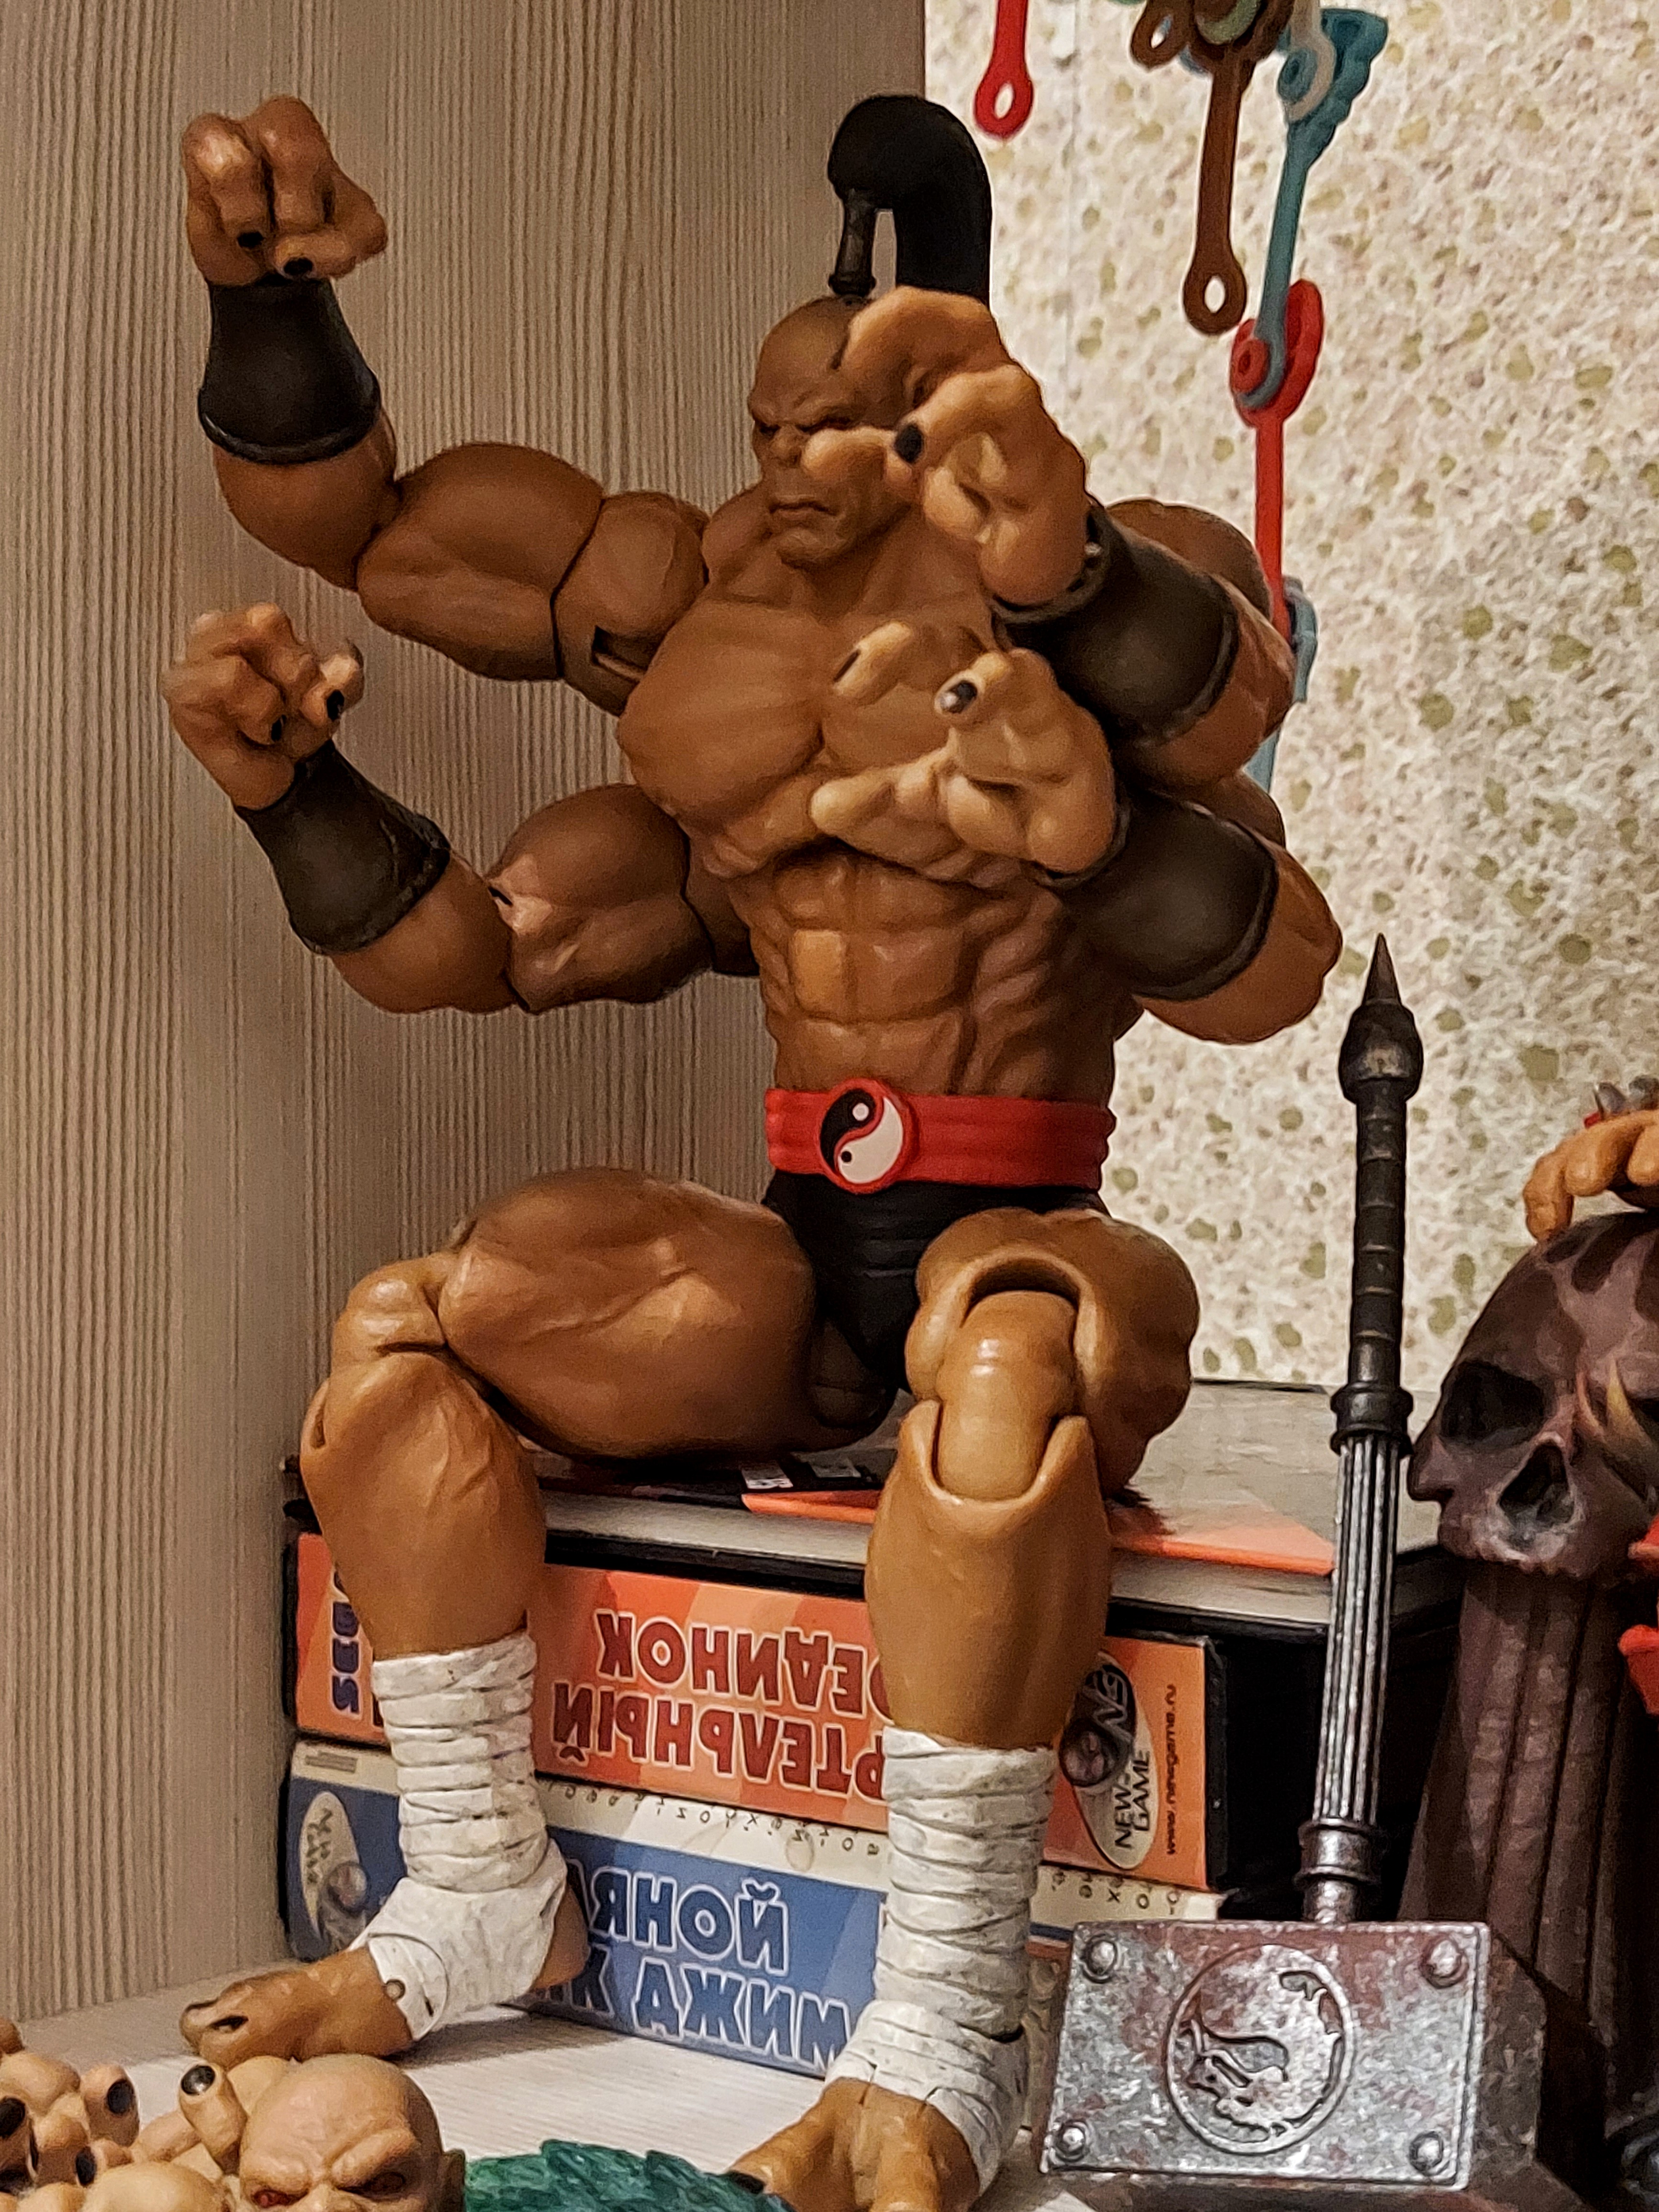
Shokan, storm, collectibles, warrior, fighter, action, figure, muscle, human, art, thigh, bodybuilder, undergarment, chest, Barechested, underpants, window, human leg, bodybuilding, shorts, abdomen, fiction, toy, animation, hat, illustration, fictional character, flesh, action figure, physical fitness